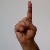
The image shows a hand gesture representing the letter 'D' in Indian Sign Language.